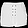
Label: Trouser